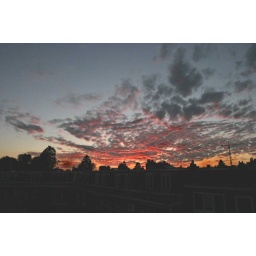
red sky over amsterdam